Frol Municipality

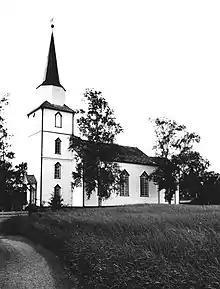
Okkenhaug Church in Frol

The municipality was established as "Levanger landsogn" in 1856 when Levanger Municipality was divided into two municipalities: the "town" (kjøpstad) of Levanger and the "rural district" ("landsogn" or "herred") of Levanger (see formannskapsdistrikt law). The two municipalities were named "Levanger kjøpstad" (population: 1,017) and "Levanger landsogn" (population: 2,290). On 28 November 1874, two uninhabited parts of the neighboring Skogn Municipality were transferred to "Levanger landsogn" by a royal resolution. In 1917, the name was changed to "Frol Municipality". On 13 November 1951, the Lillemarksbakkene area in Frol Municipality (population: 51) was transferred to the town of Levanger.